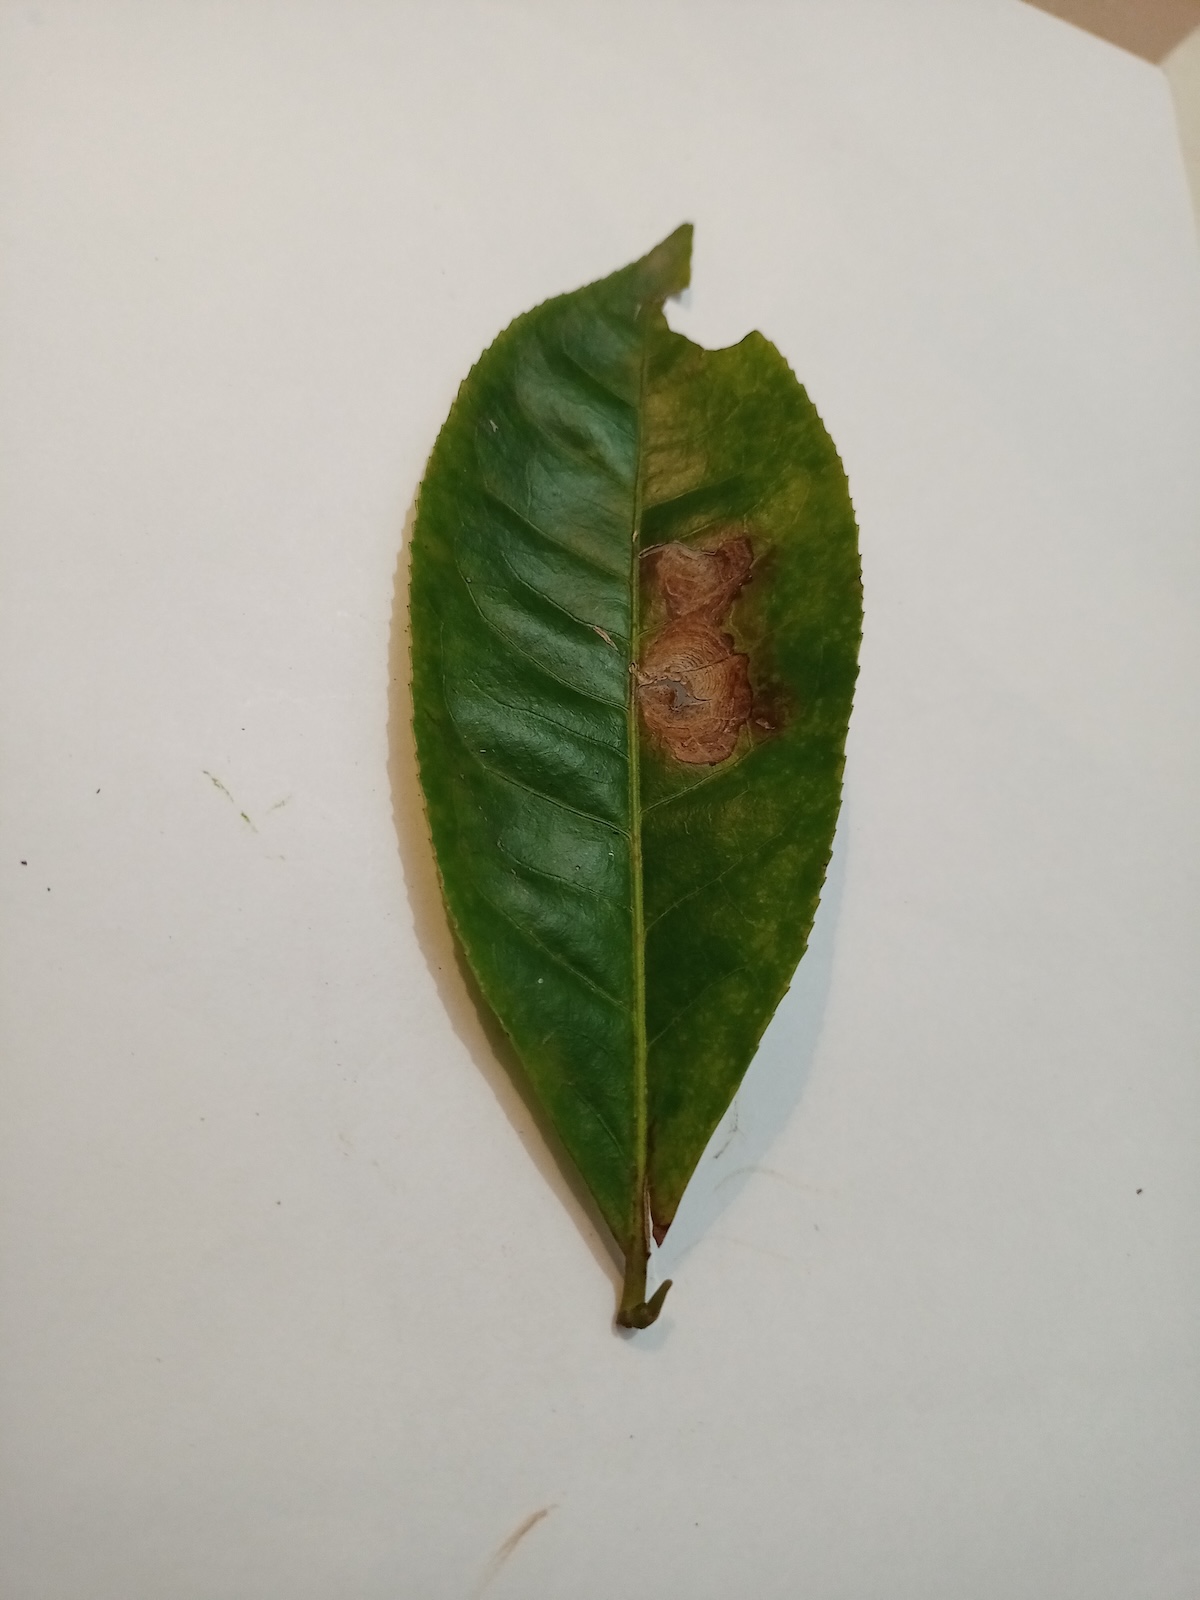
Label: Gray Blight